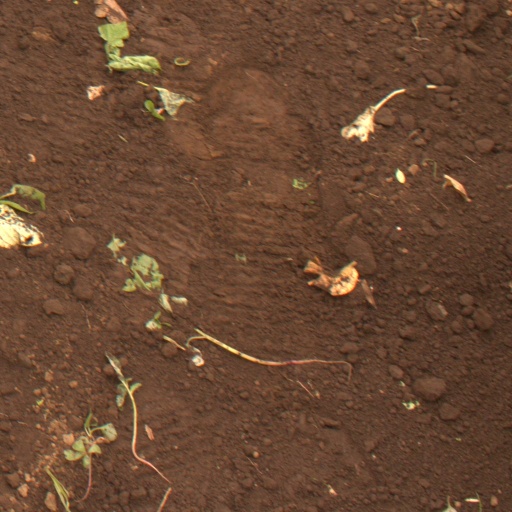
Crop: soybean